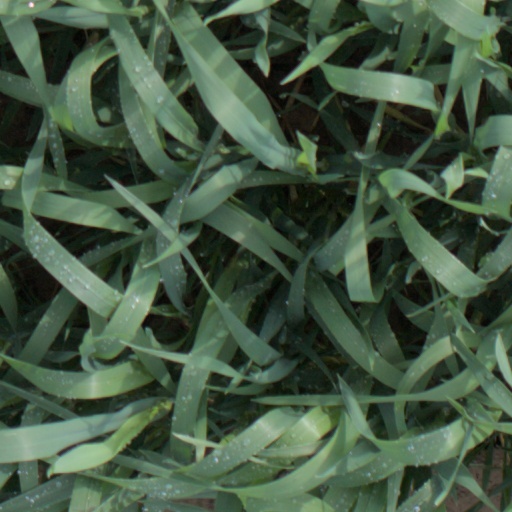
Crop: wheat